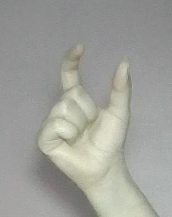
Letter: nun